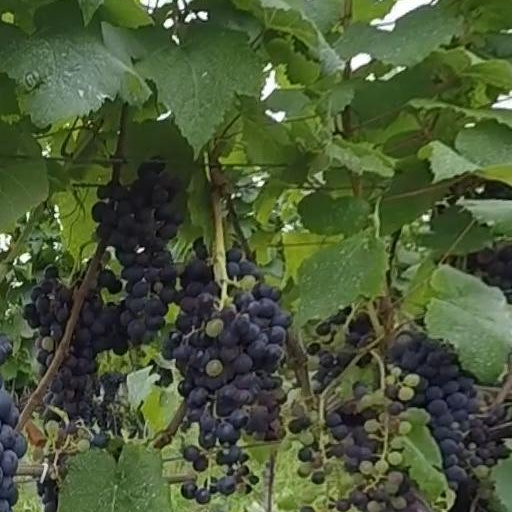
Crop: grape